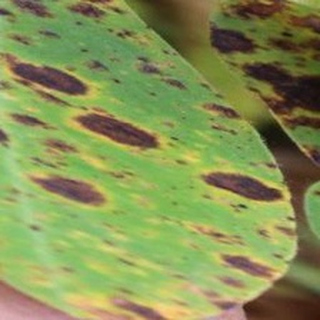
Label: groundnut_late_leaf_spot